Dowling College

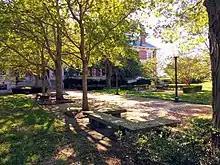
Rudolph Campus, with Fortunoff Hall in background.

Located about 50 miles east of Manhattan in Oakdale, New York, the Rudolph Campus was the original and primary campus of Dowling College. The campus sat along the Connetquot River, where Dowling's rowing team practiced and competed. The former Vanderbilt Mansion was divided into two buildings: Fortunoff Hall, which housed administration and hosted college events, and the Kramer Science Center, which contained the school's laboratory classrooms and where science, mathematics, and computer science classes were held. The other large building on campus was the Racanelli Learning Resource Center, where the school's library, cafeteria, and many classrooms were located, including the School of Business on the top floor.